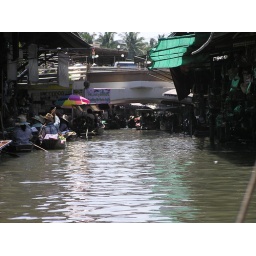
ok this water is very yucky and they wash them self in it and clean there clothes in it and do there dishes in it